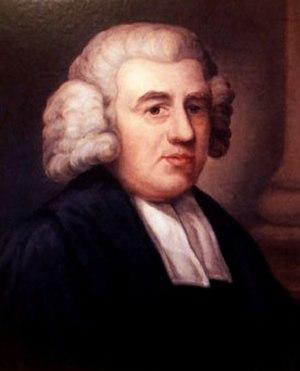
John Newton, né à Wapping, quartier de Londres, le 24 juillet 1725, mort à Olney le 21 décembre 1807, est un marin, négrier anglais, réduit en esclavage, converti à la suite d'une tempête, devenu ensuite ministre anglican et militant pour l'abolition de la traite. Il est parolier de plusieurs cantiques encore célèbres au XXIᵉ siècle, dont Amazing Grace.
Jerusalem est le second roman d'Alan Moore. Composé de 3 parties de 11 chapitres chacune, encadrées par un prélude et par un postlude, ce roman met en avant la ville natale de l'auteur, Northampton, et plus particulièrement le quartier des Boroughs.
Le rabat est une double pièce de tissu, généralement amidonnée et de couleur blanche, placée sous le col, qui descend sur le devant du vêtement.